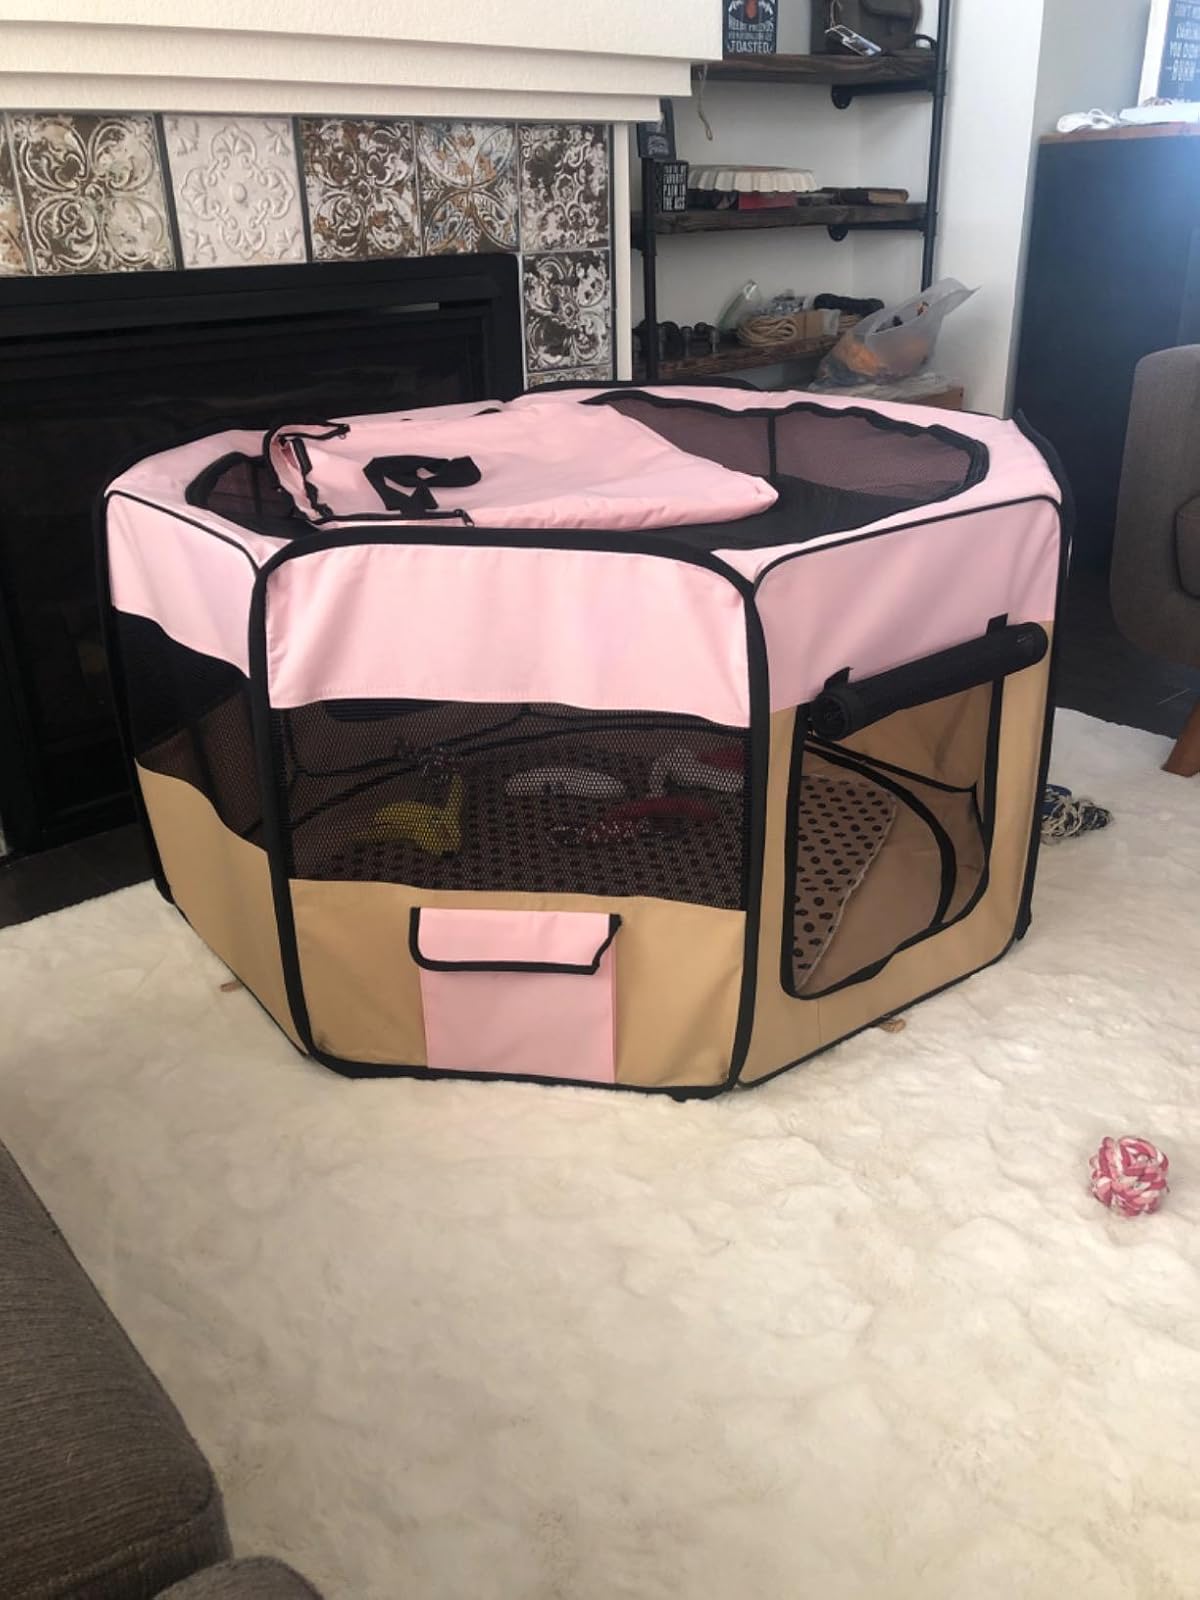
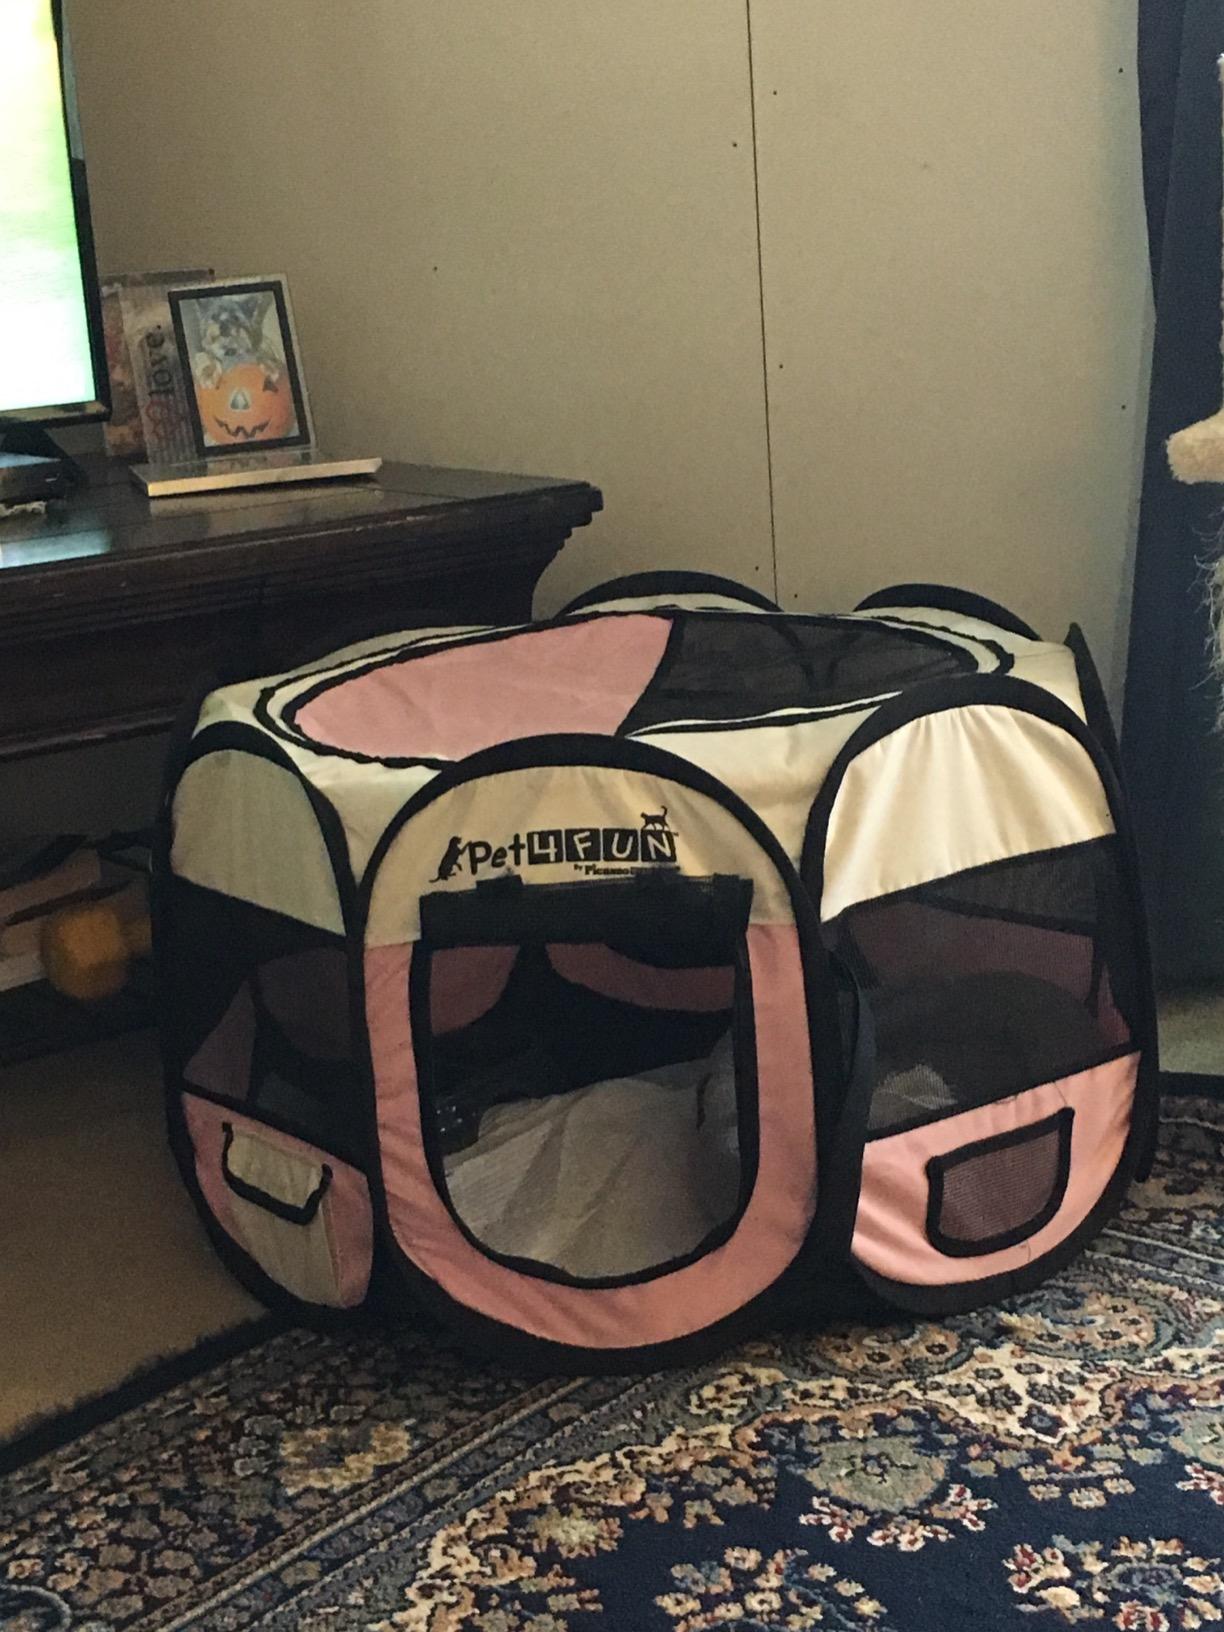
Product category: items_kennel
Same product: no